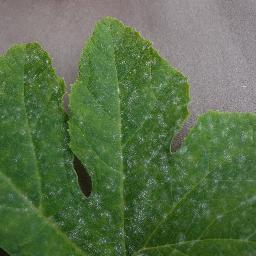
Label: Squash___Powdery_mildew